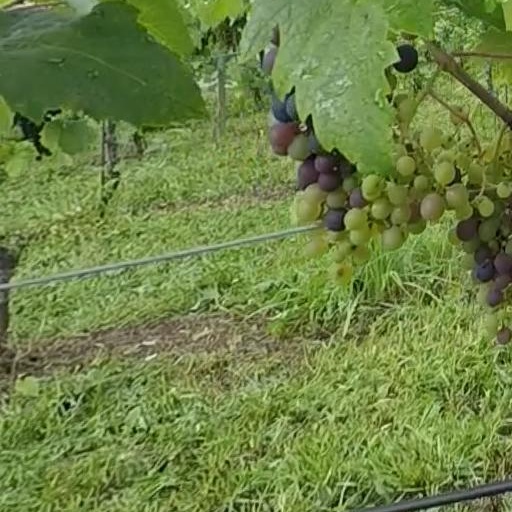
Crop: grape